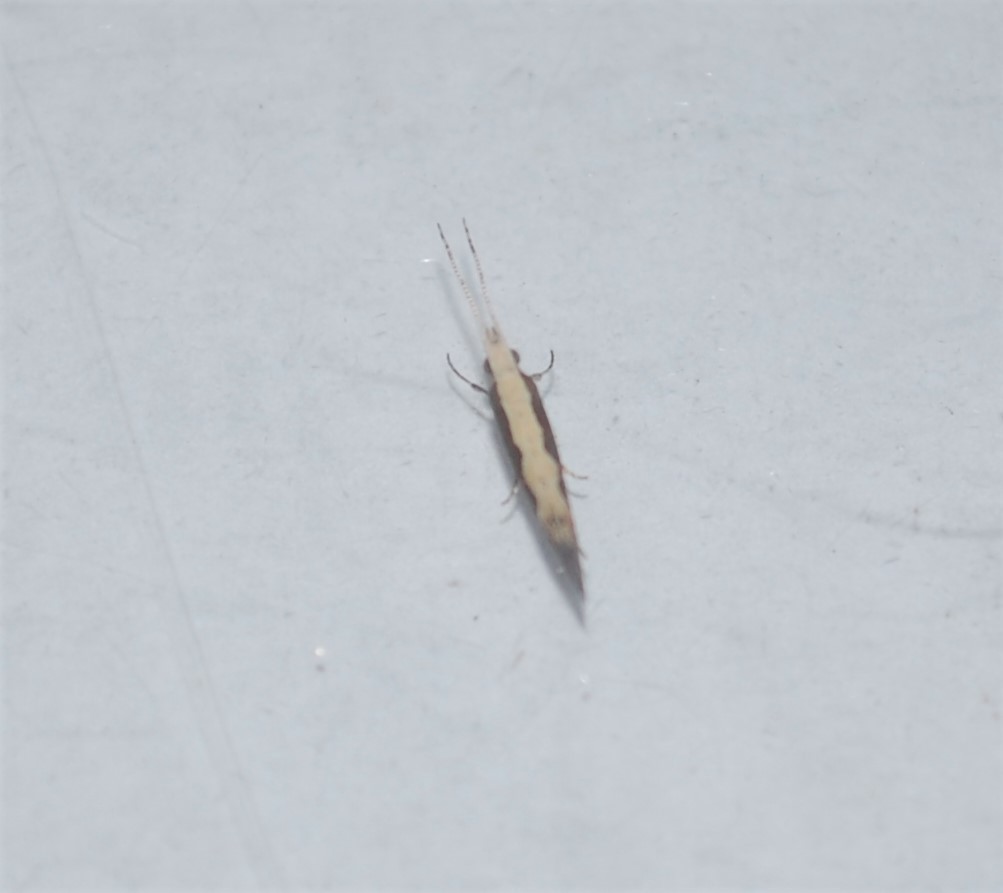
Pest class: diamondback_moth